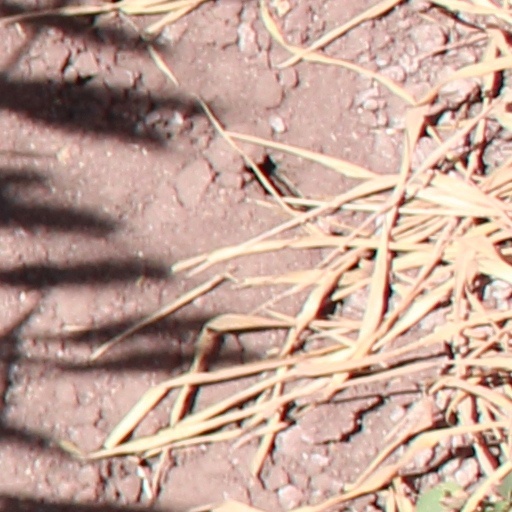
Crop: wheat